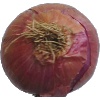
Label: Onion Red 1